Warrington's Own Buses

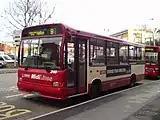
'MidiLines' branded Marshall C37 bodied Dennis Dart in December 2007

Warrington Corporation Tramways started operating a network of five radial tramways from the town centre in 1902, with the first motor bus service starting in 1913. Buses replaced trams on routes starting in 1931, with the infrastructure starting to require major renewal which could not be justified economically. The last tram operated in 1935.